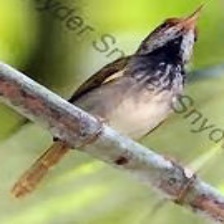
Species: TAILORBIRD
Scientific name: ORTHOTOMUS ATROGULARIS